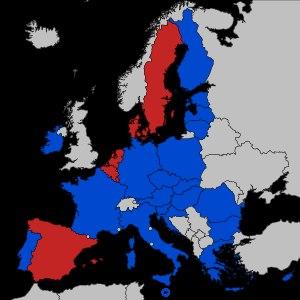
Les États membres de l'Union européenne possèdent chacun un système politique propre. L'Union européenne est un regroupement supranational d'États qui doivent respecter des règles d'État de droit et de démocratie. Lors d'un sommet du Conseil européen qui s'est tenu à Copenhague les 22 et 23 juin 1993, l'Union européenne a défini les critères de Copenhague fixant les conditions qu'un pays doit remplir pour être éligible à l'adhésion à l'Union européenne :